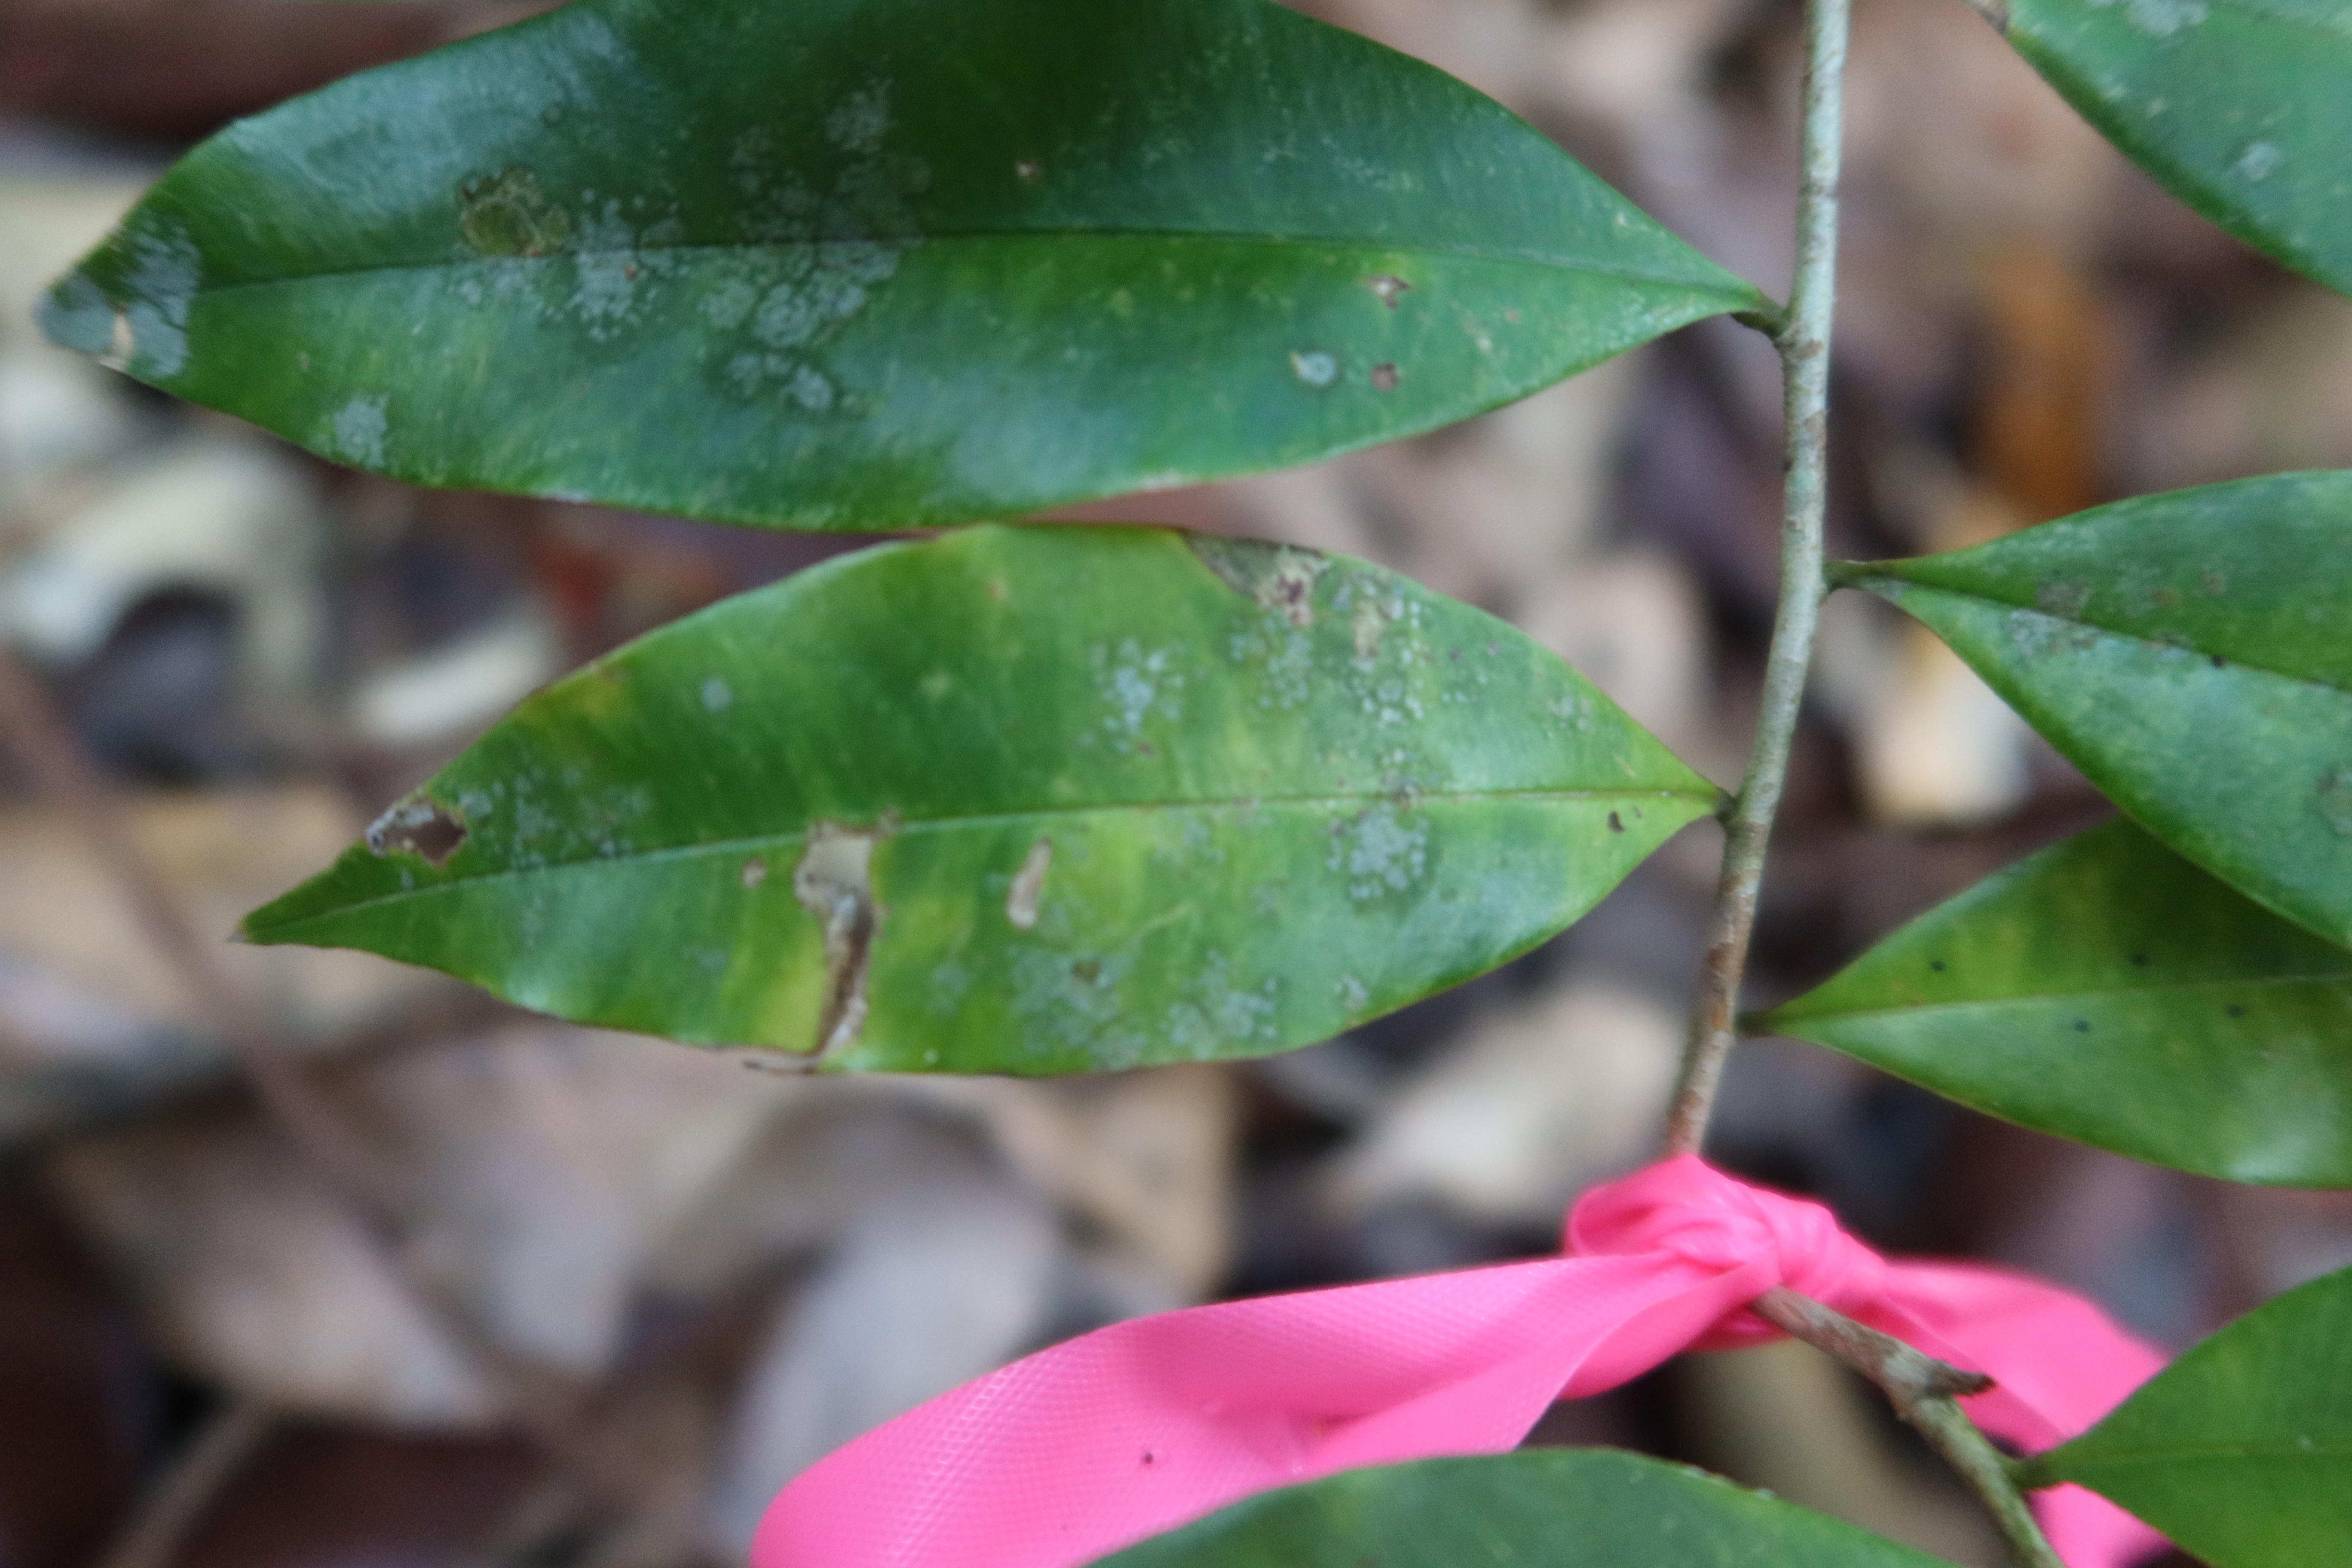
Label: Brown spots